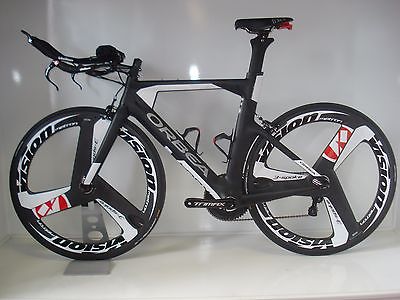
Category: bicycle